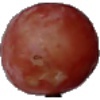
Label: Grape Pink 1